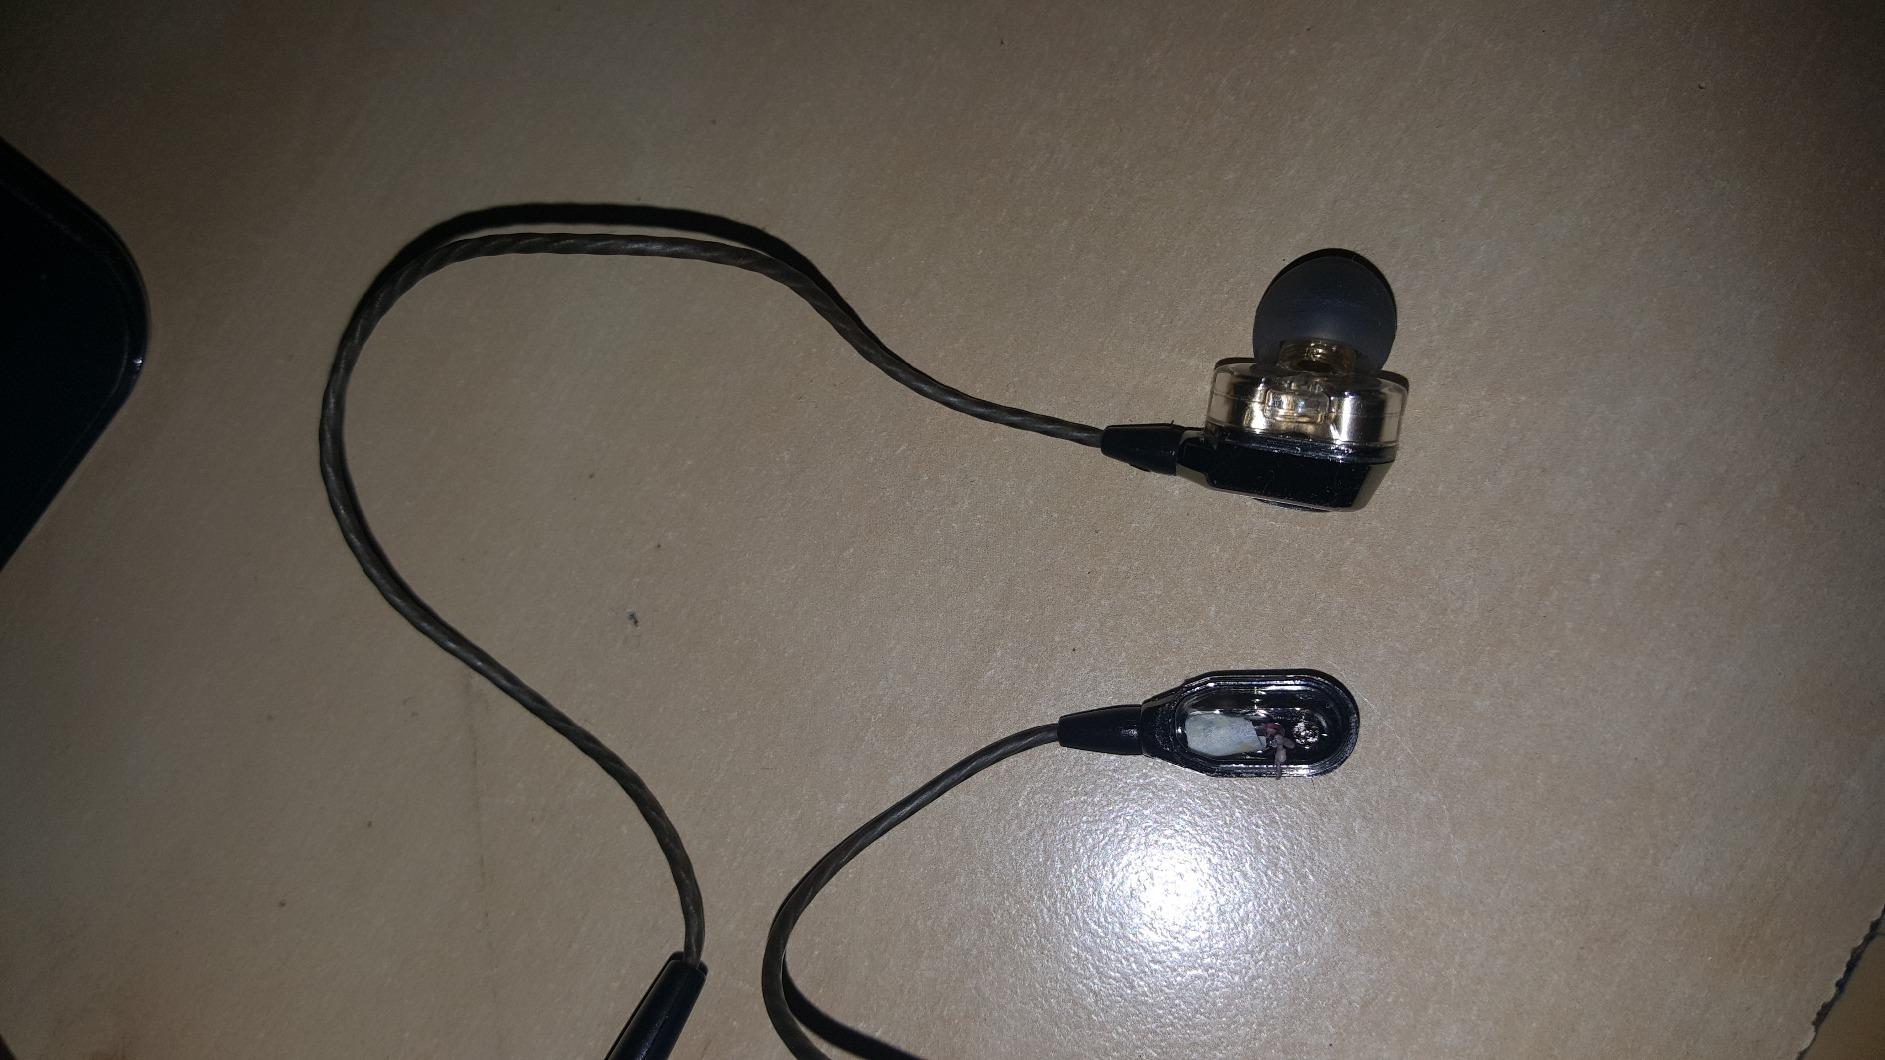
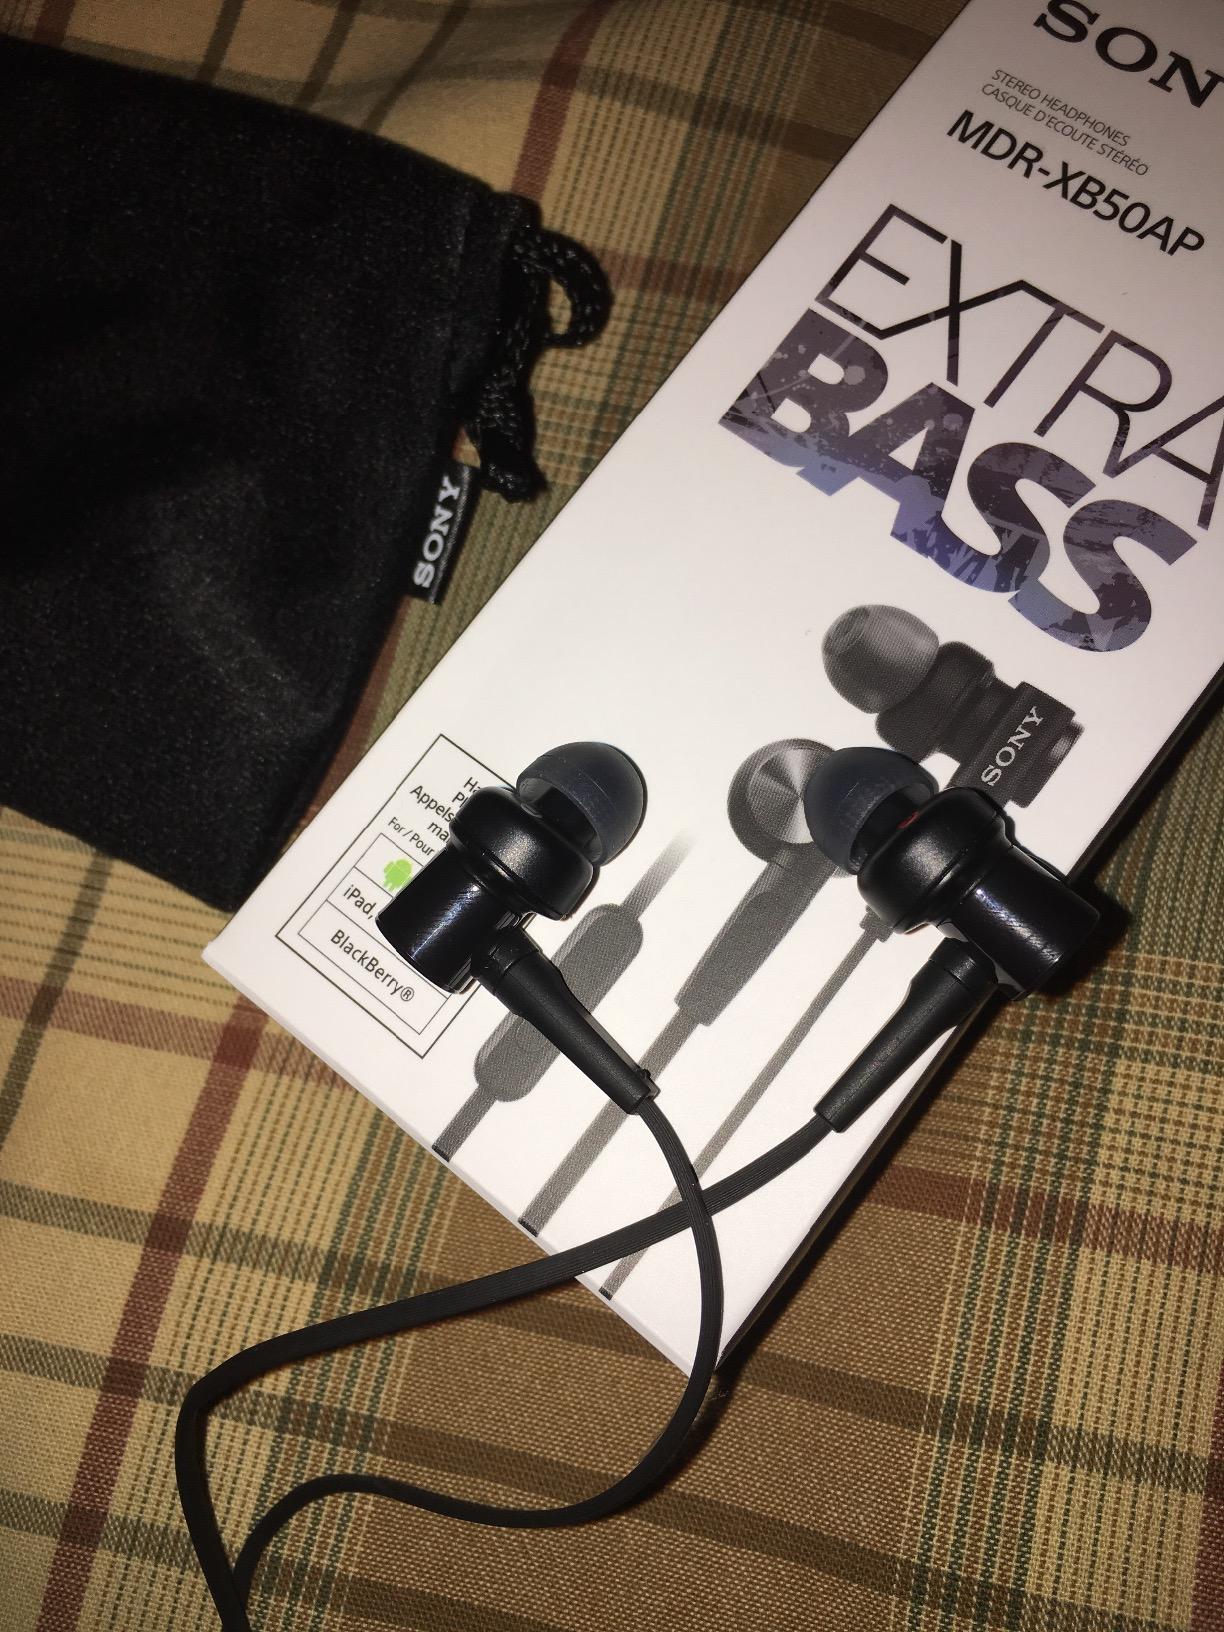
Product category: headphones
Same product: no